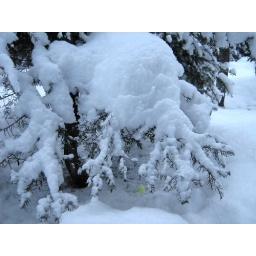
This is one of my pine trees in the back yard